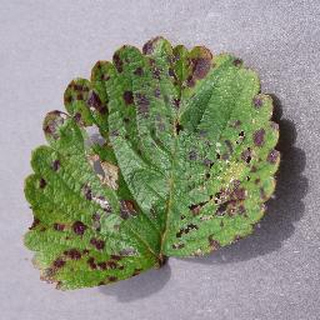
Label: strawberry_leaf_scorch